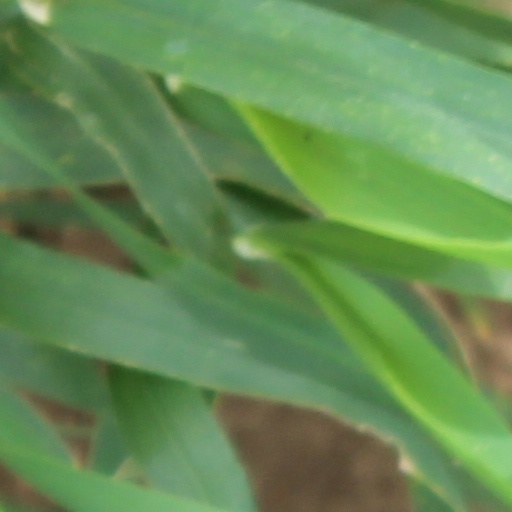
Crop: wheat